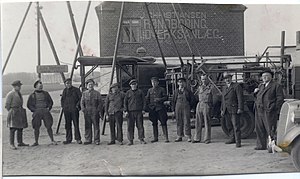
G. Julius Christiansen Sr.
G. J. Christiansen, Sr. længst til højre
Gregers Julius Christiansen, Sr. var Danmarks første brøndborer.